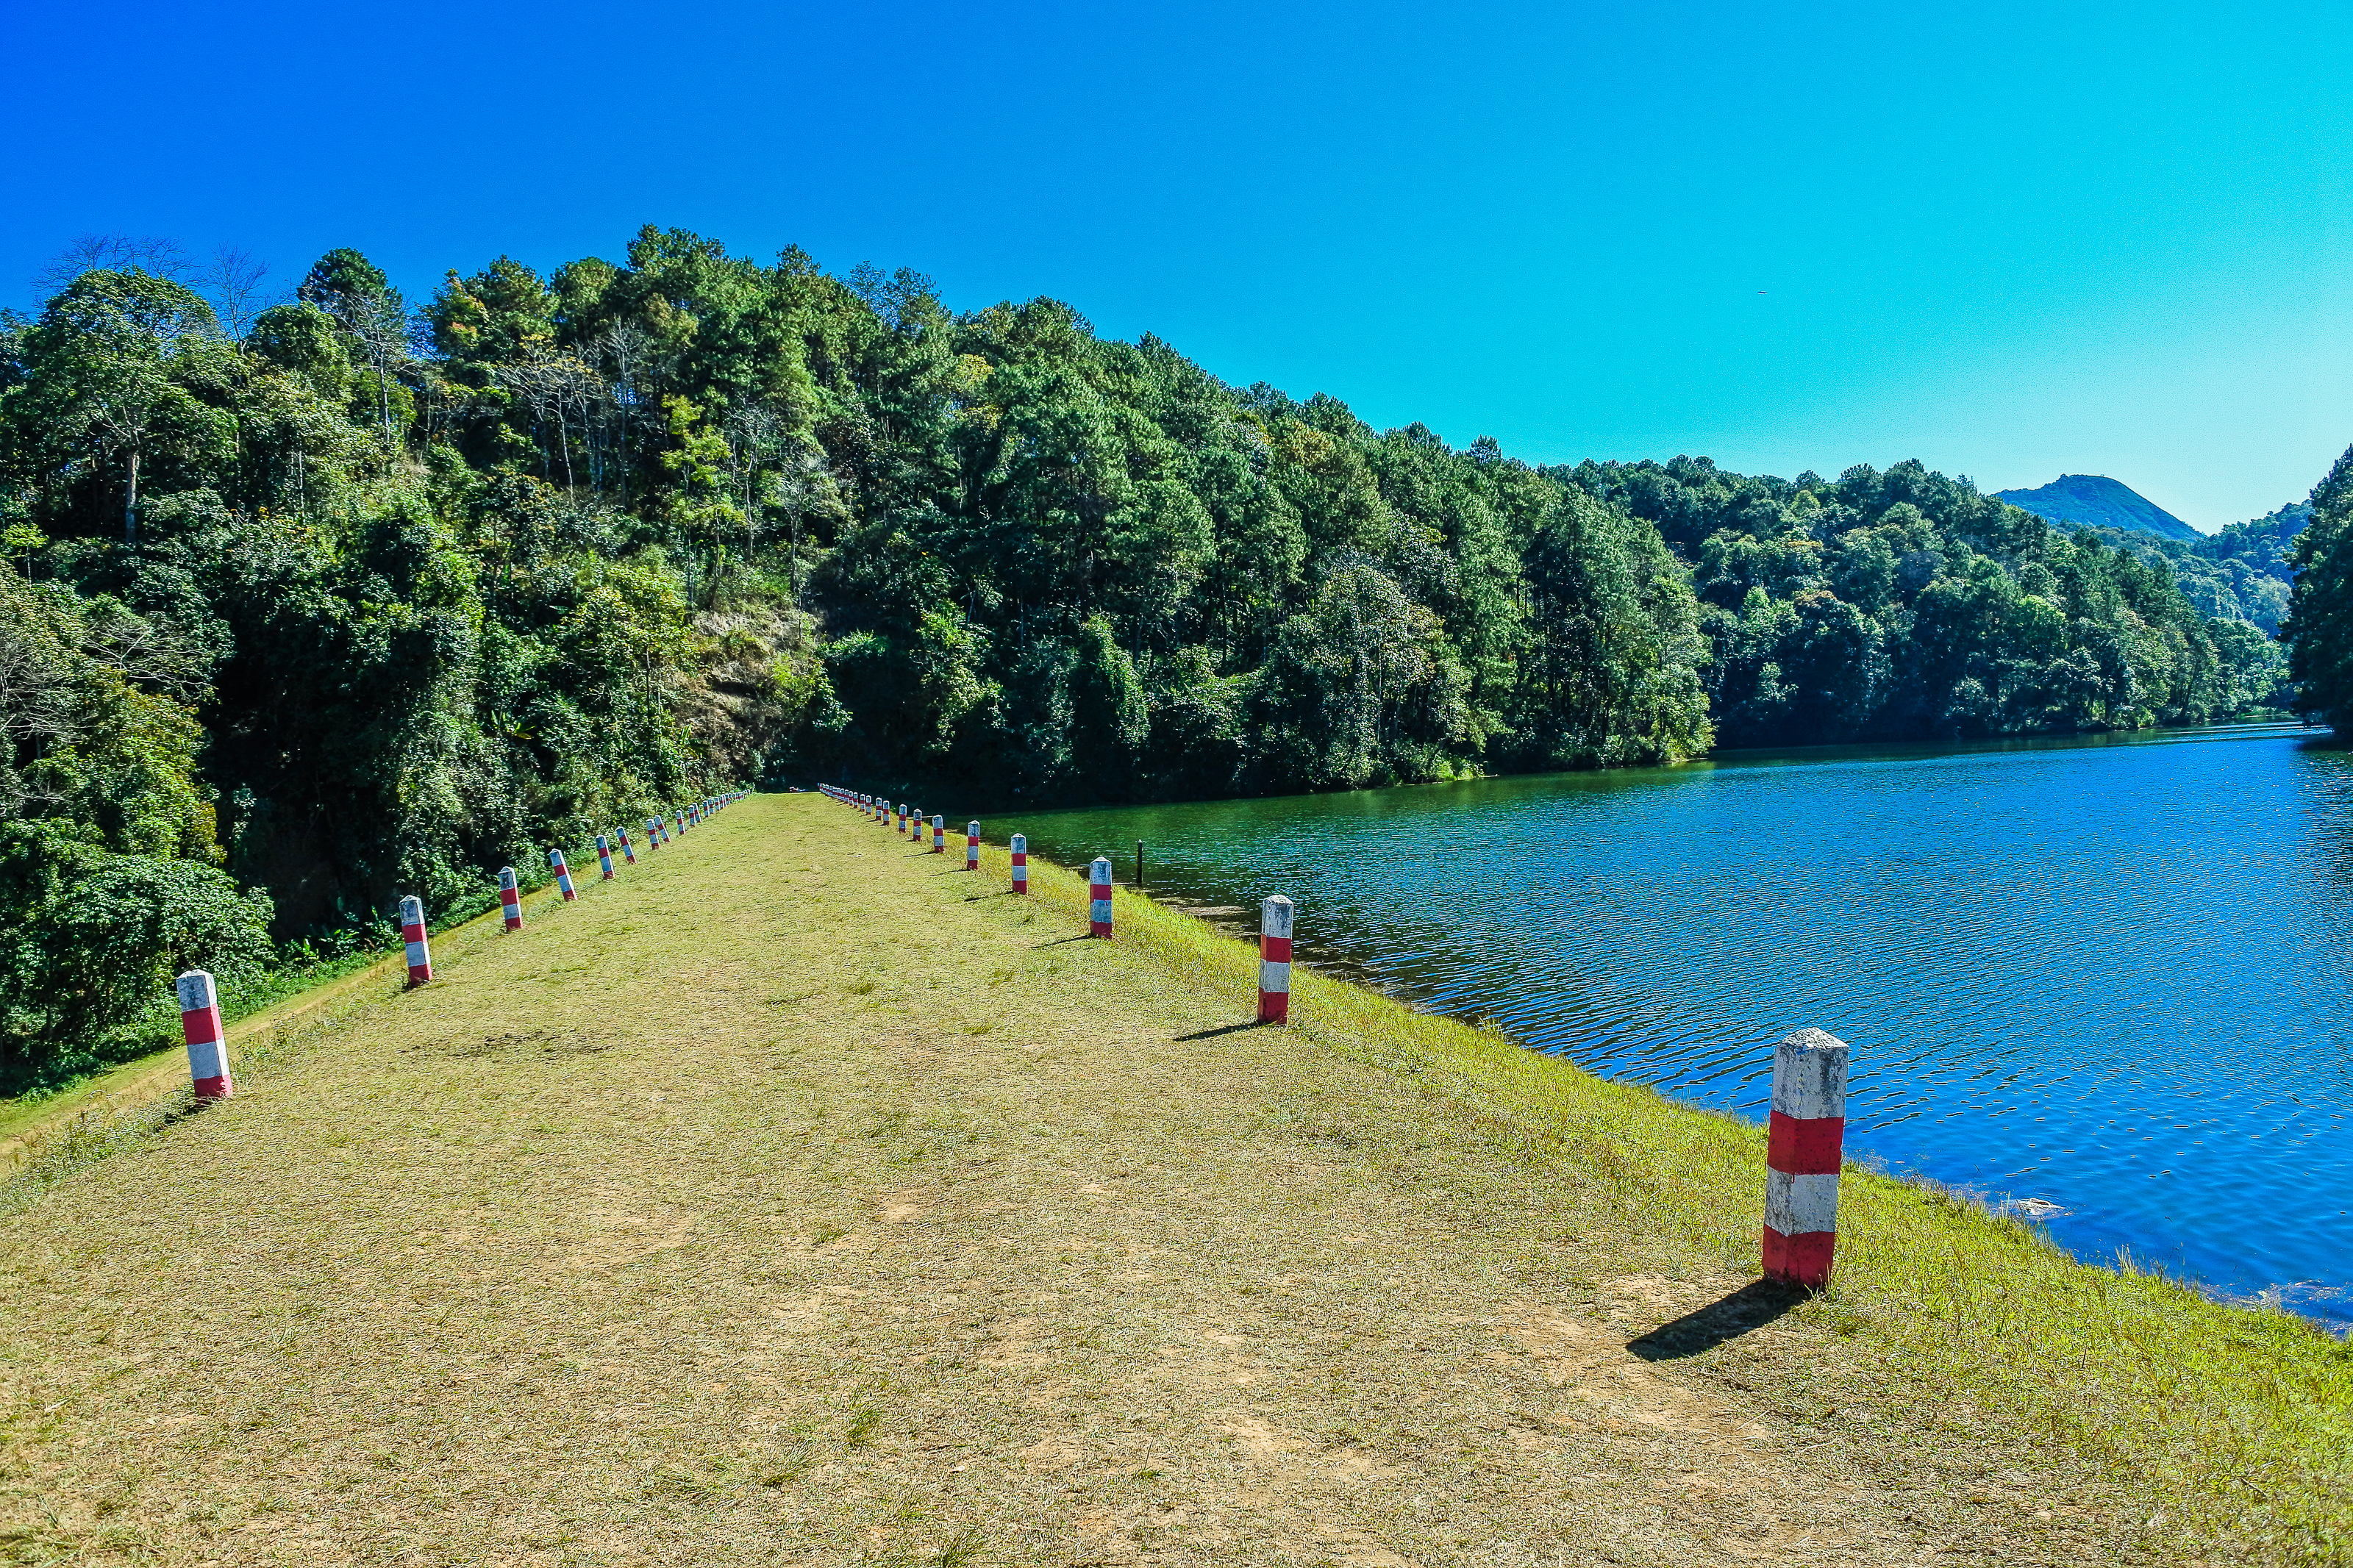
beauty, sunshine, pang ung, scenic, mountain, view, son, thailand, pai, maehongson, sky, viewpoint, journey, natural, reflection, tree, tranquil, water, camp, morning, adventure, hong, daylight, light, lake, colorful, fog, tent, forest, pine, cold, holiday, summer, mae, stream, grass, national, pang, park, green, nature, relax, cool, ung, outdoor, sunlight, reservoir, river, travel, landscape, natural landscape, natural environment, wilderness, bank, shore, national park, sea, alps, mountain range, tourism, lake district, coast, hill, state park, hill station, plant, vacation, cloud, pond, coastal and oceanic landforms, meadow, trail, bay, inlet, road, grassland